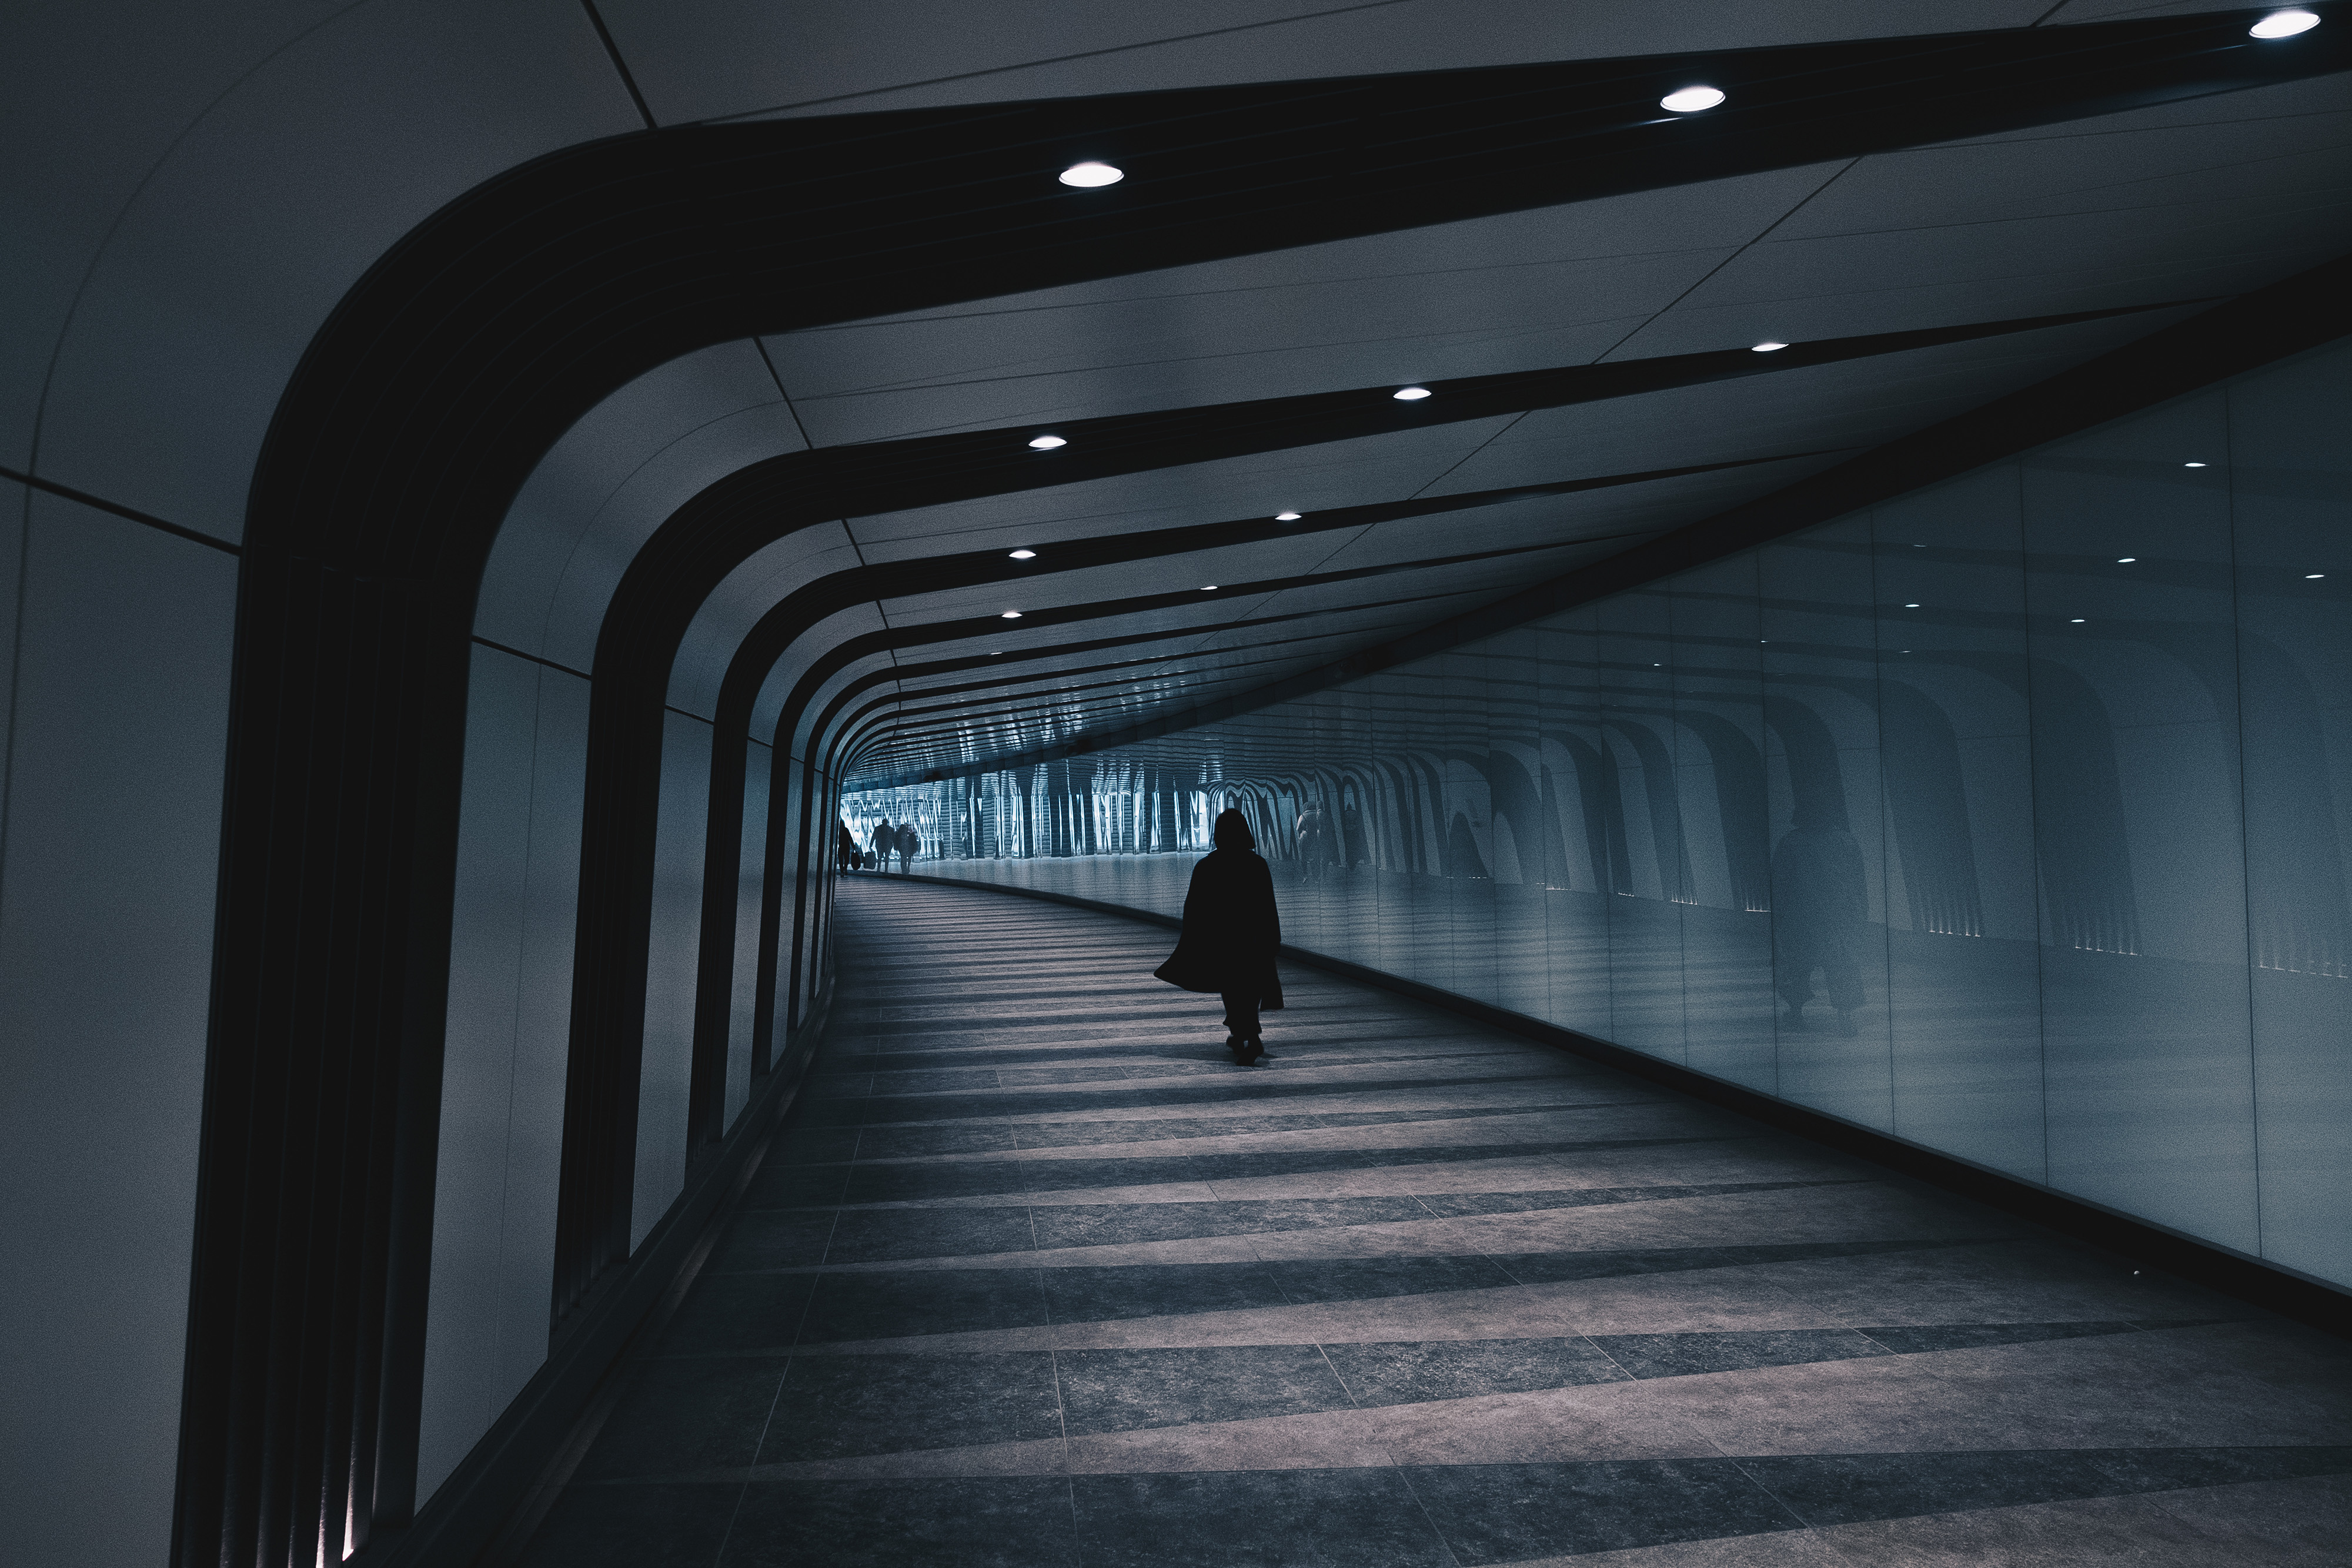
black, white, black and white, monochrome, light, architecture, darkness, line, monochrome photography, snapshot, shadow, infrastructure, subway, photography, pedestrian, metropolitan area, walkway, night, stairs, building, road, Tints and shades, street, arch, style, symmetry